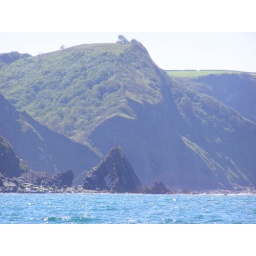
view of the coast from a sail boat (taken by my sister in law)